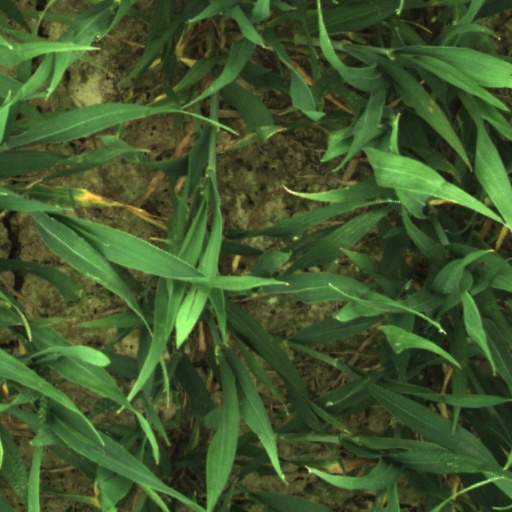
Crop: wheat